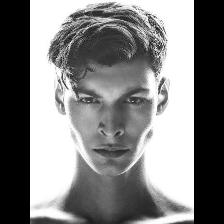
Label: Human